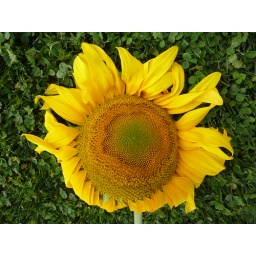
Beautiful flower given to me by a nice woman at the market